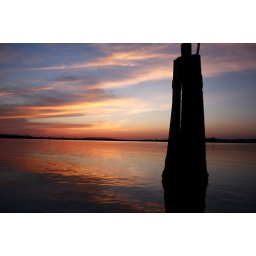
pole in water